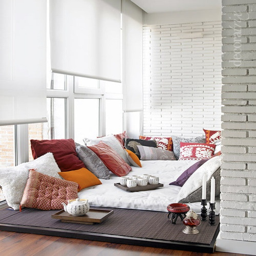
love the fully cushioned area .